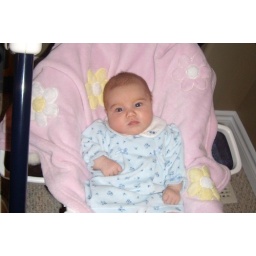
Andie in blue dress